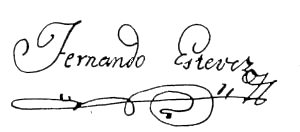
Fernando Estévez
Fernando Estévez de Salas var en spansk billedhugger og maler. Han betragtes som den højeste repræsentant for neoklassisk kunst på De Kanariske Øer.